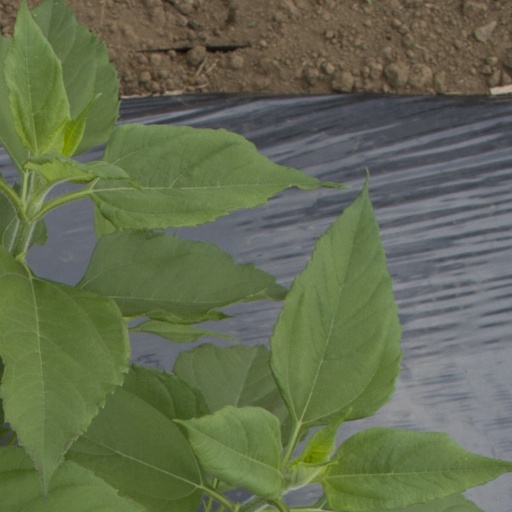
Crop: Jerusalem artichoke